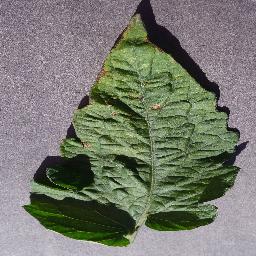
Label: Tomato___Target_Spot